Scientology in Germany

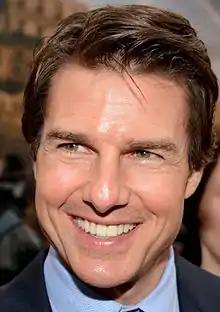
Tom Cruise is one of several Scientologist artists who have been subject to boycott calls in Germany.

The United States media, while generally reporting negatively on Scientology in domestic news, has taken an at least partially supportive stance towards Scientology in relation to Germany. Richard Cohen for example, writing in "The Washington Post", said in 1996: "Scientology might be one weird religion, but the German reaction to it is weirder still – not to mention disturbing." Alan Cowell, writing in "The New York Times", wrote in 1997 that the German response to Scientology – motivated by officials' fear that Scientology "was a totalitarian movement growing, like the Nazi party, from inconsequential beginnings" – was itself redolent of "the Nazi era's authoritarianism".